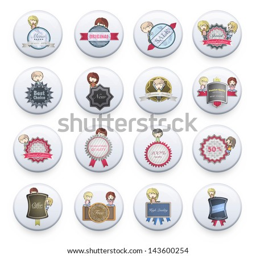
set of badges inside a white button on isolated background .